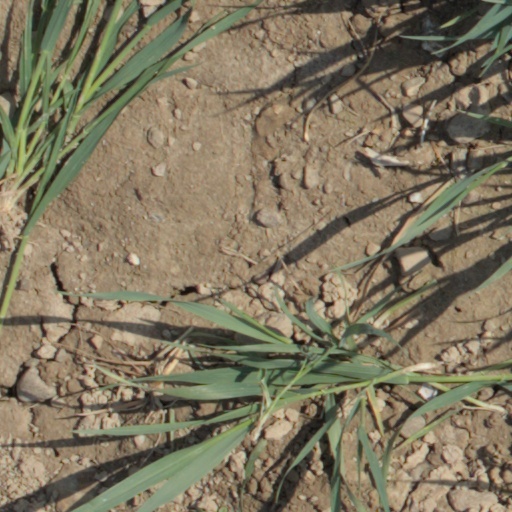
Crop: wheat